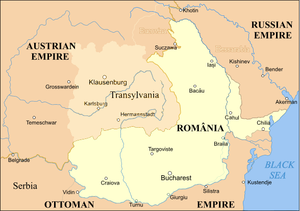
Bessarabie méridionale est la dénomination d'une bande de territoire située sur la rive gauche aval du Prut et du bas-Danube, le long du bras de Chilia et des rivages de la mer Noire au nord de celui-ci. Neuf limans poissonneux s'y trouvent.
Le mouvement séparatiste à Iași du 15 avril 1866 est une conspiration anti-unioniste de certains grands propriétaires terriens moldaves qui refusent l'élection d'un prince étranger qui aurait compromis de façon permanente leurs chances d'atteindre jamais la domination du pays.